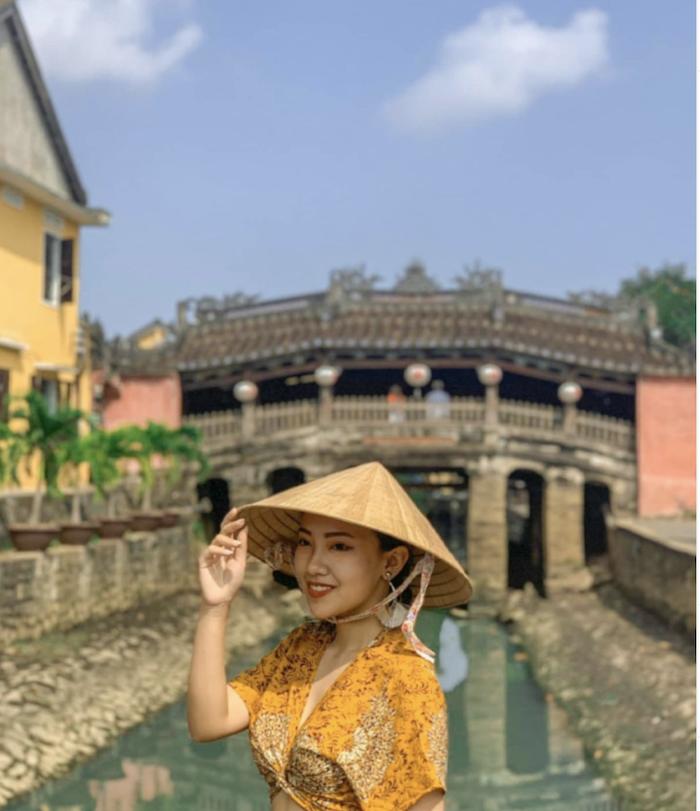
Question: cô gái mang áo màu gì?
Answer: mang áo màu vàng